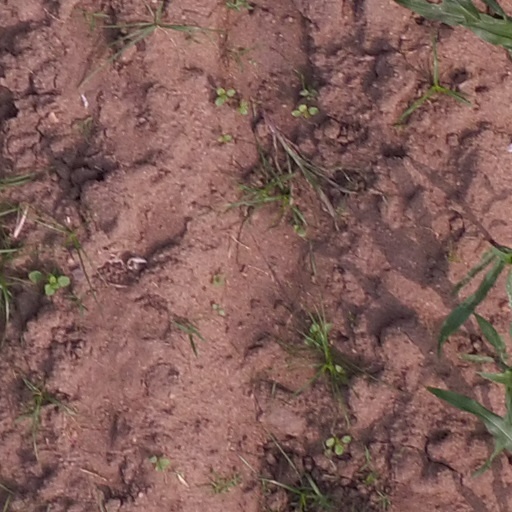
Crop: maize; corn